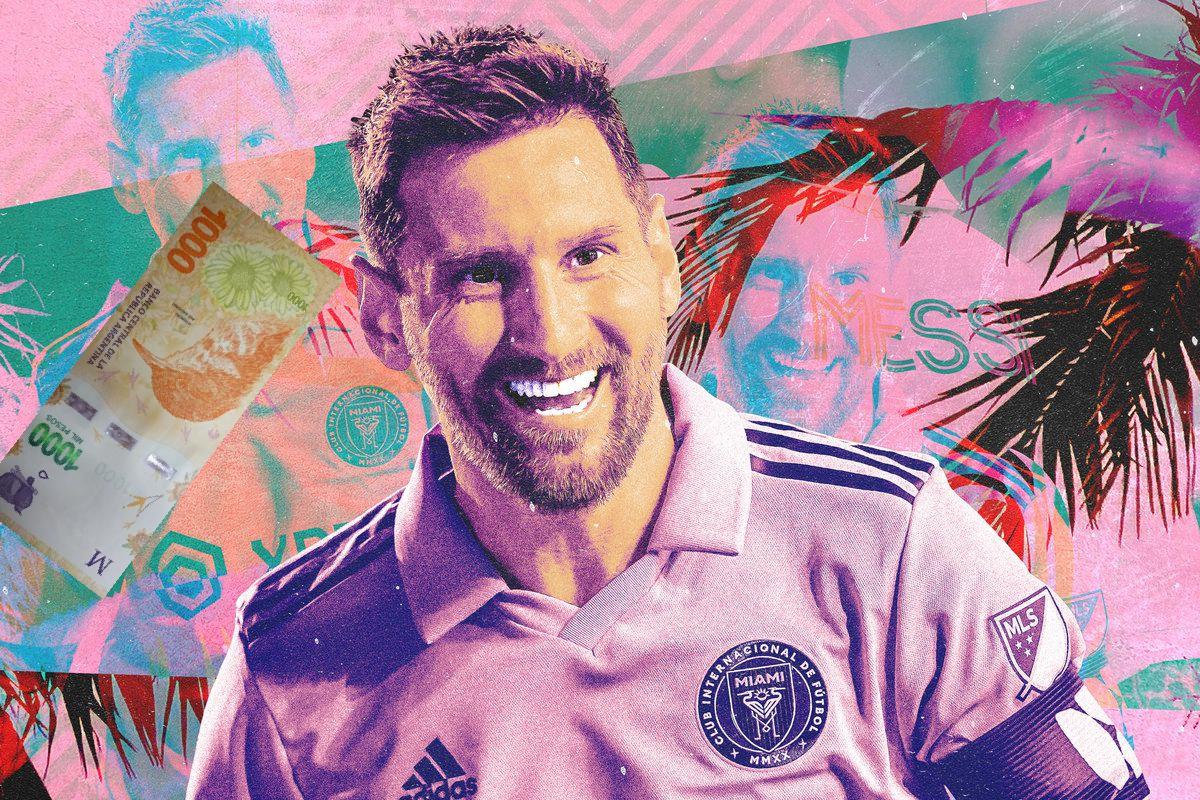
Denominación: 1000